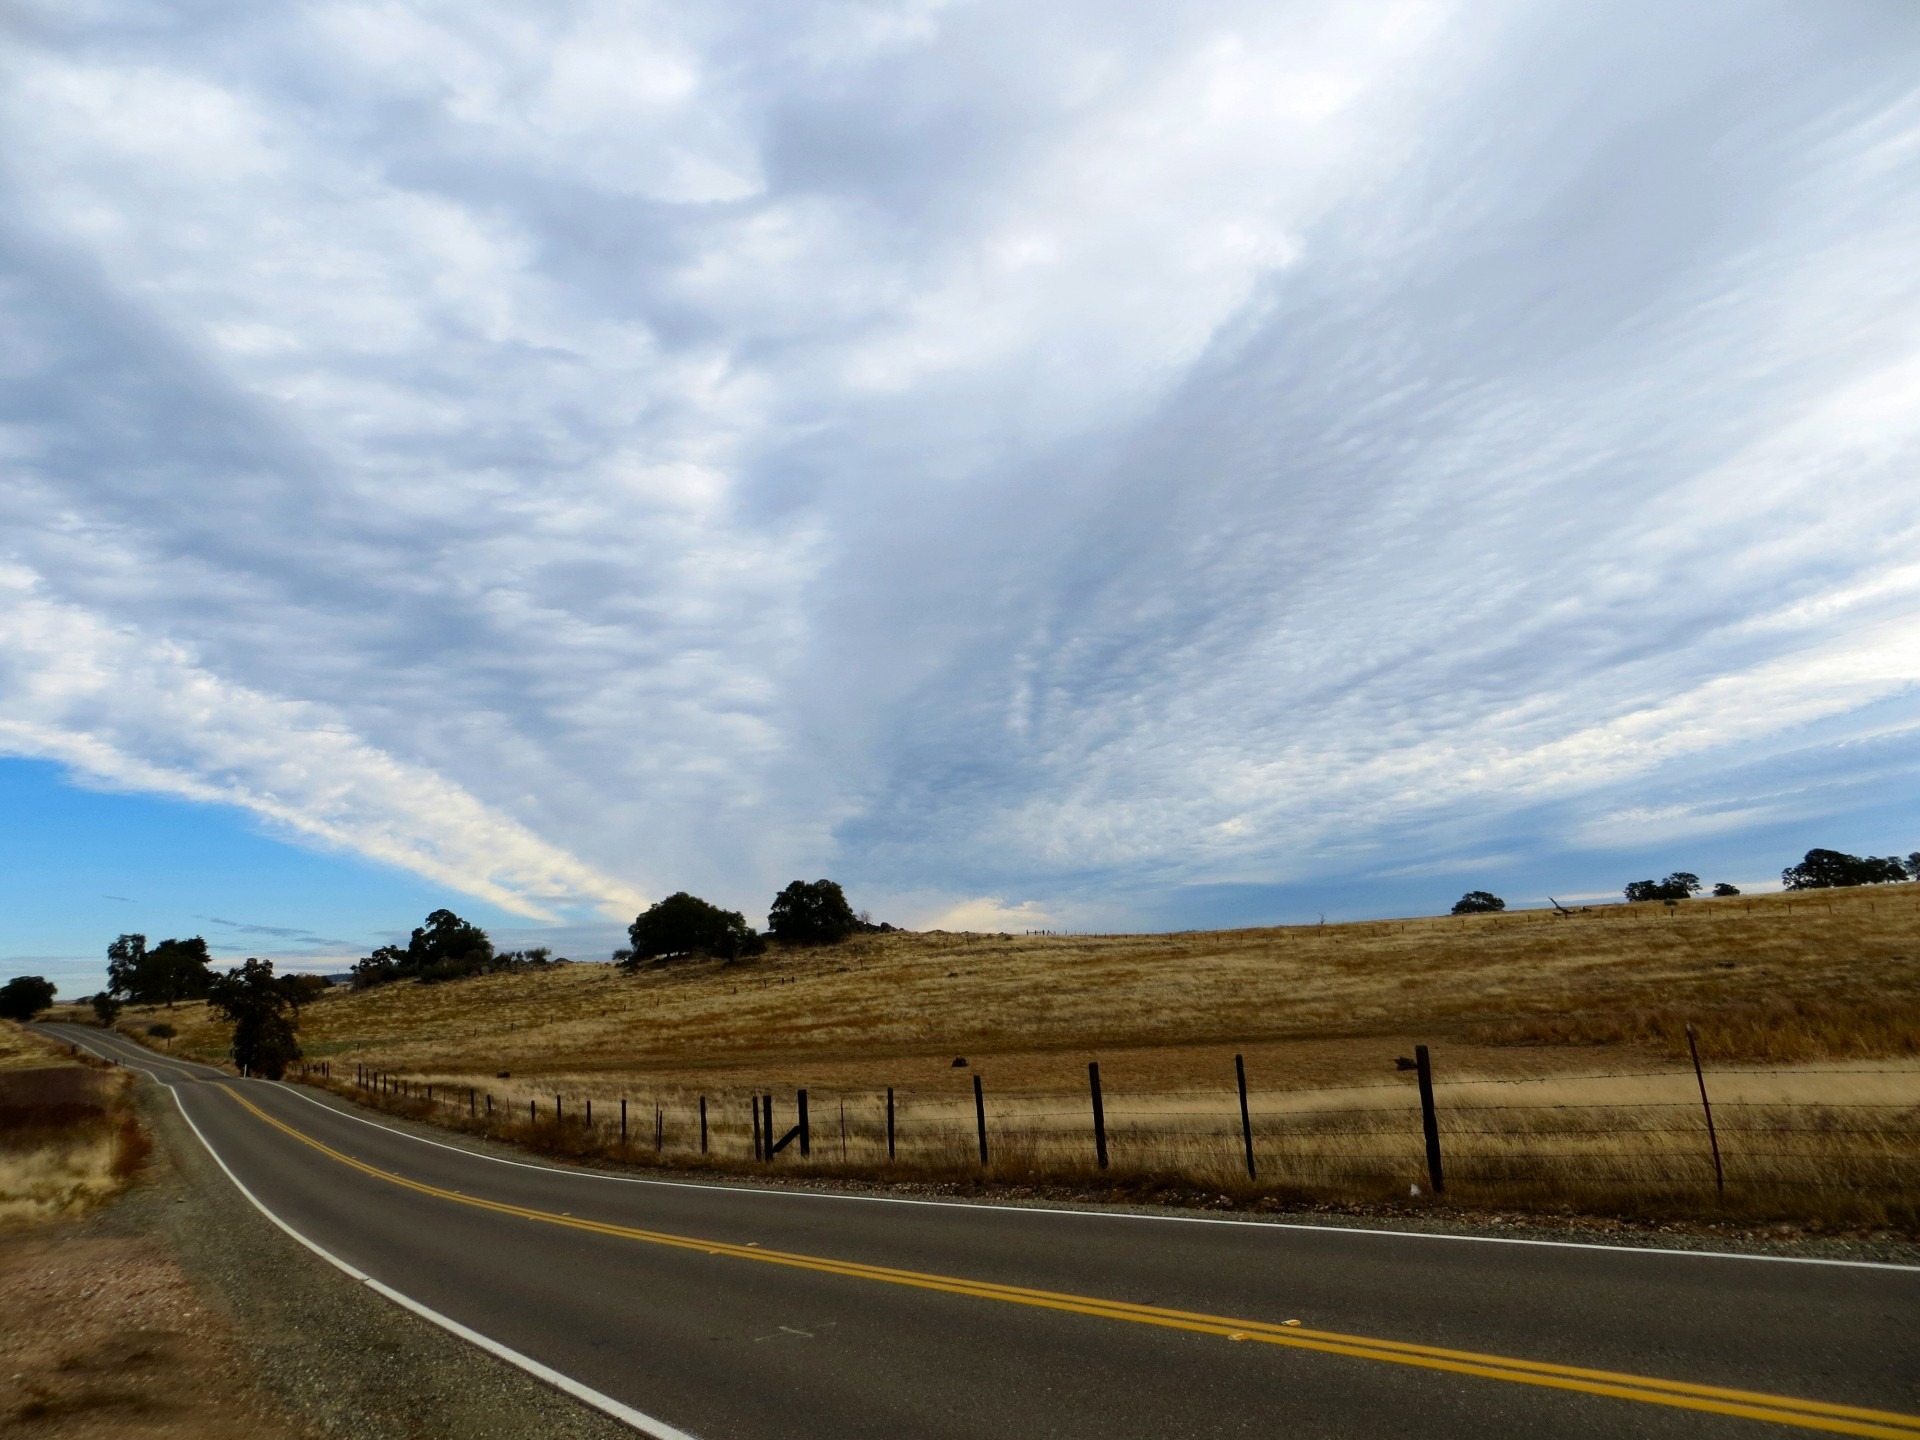
landscape, grass, horizon, mountain, cloud, sky, road, field, prairie, morning, hill, highway, driving, country, dusk, rural, agriculture, plain, road trip, clouds, infrastructure, rural area, meteorological phenomenon, controlled access highway